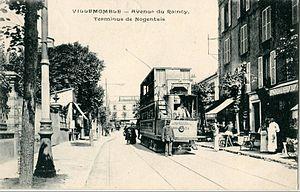
Villemomble est une commune française située dans le département de la Seine-Saint-Denis, en région Île-de-France.
La Société des chemins de fer nogentais est une société de tramways qui exploitait un important réseau dans la banlieue est de Paris depuis la porte de Vincennes, entre 1887 et 1921.